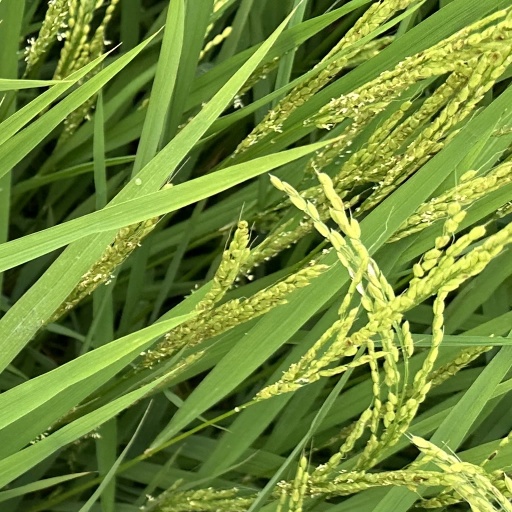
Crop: rice